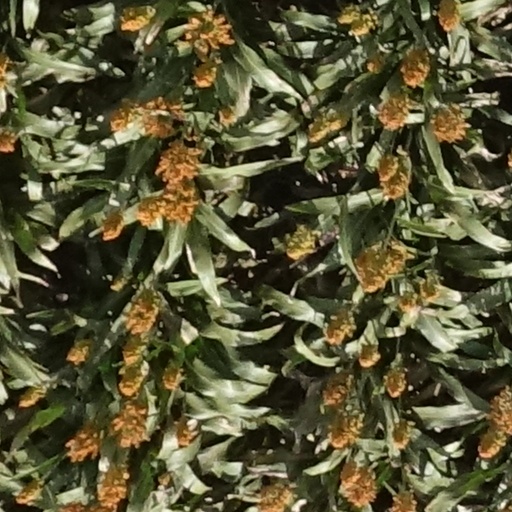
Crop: sorghum